Manifold injection

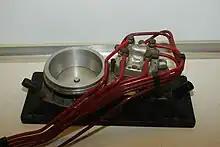
Continuously injecting mechanical MPI system Bosch K-Jetronic (ca. 1980s)The part on the right with red fuel lines coming out of it is the fuel distributor; the part on the left is a vacuum-driven piston used for determining the amount of air currently sucked into the engine

In a manifold injected engine, the fuel is injected with relatively low pressure (70...1470 kPa) into the intake manifold to form a fine fuel vapour. This vapour can then form a combustible mixture with the air, and the mixture is sucked into the cylinder by the piston during the intake stroke. Otto engines use a technique called "quantity control" for setting the desired engine torque, which means that the amount of mixture sucked into the engine determines the amount of torque produced. For controlling the amount of mixture, a throttle valve is used, which is why quantity control is also called intake air throttling. Intake air throttling changes the amount of air sucked into the engine, which means that if a stoichiometric (formula_1) air-fuel mixture is desired, the amount of injected fuel has to be changed along with the intake air throttling. To do so, manifold injection systems have at least one way to measure the amount of air that is currently being sucked into the engine. In mechanically controlled systems with a fuel distributor, a vacuum-driven piston directly connected to the control rack is used, whereas electronically controlled manifold injection systems typically use an airflow sensor, and a lambda sensor. Only electronically controlled systems can form the stoichiometric air-fuel mixture precisely enough for a three-way catalyst to work sufficiently, which is why mechanically controlled manifold injection systems such as the Bosch K-Jetronic are now considered obsolete.